Gibraltar national cricket team

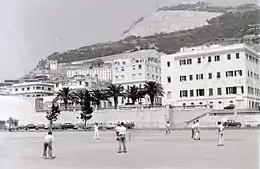
Cricket being played in Gibraltar in 1960

The 1950s saw an increase in clubs, and the Gibraltar Cricket Association was formed in 1960. They were elected to associate membership of the ICC in 1969. Essex County Cricket Club visited after the conclusion of the 1973 English domestic season, and played a Rock XI in a one-day game, winning by 178 runs. Visits by English sides of various ability levels have continued ever since.